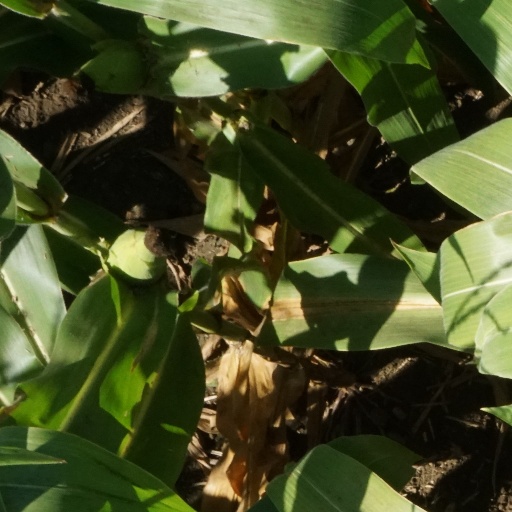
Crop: maize; corn